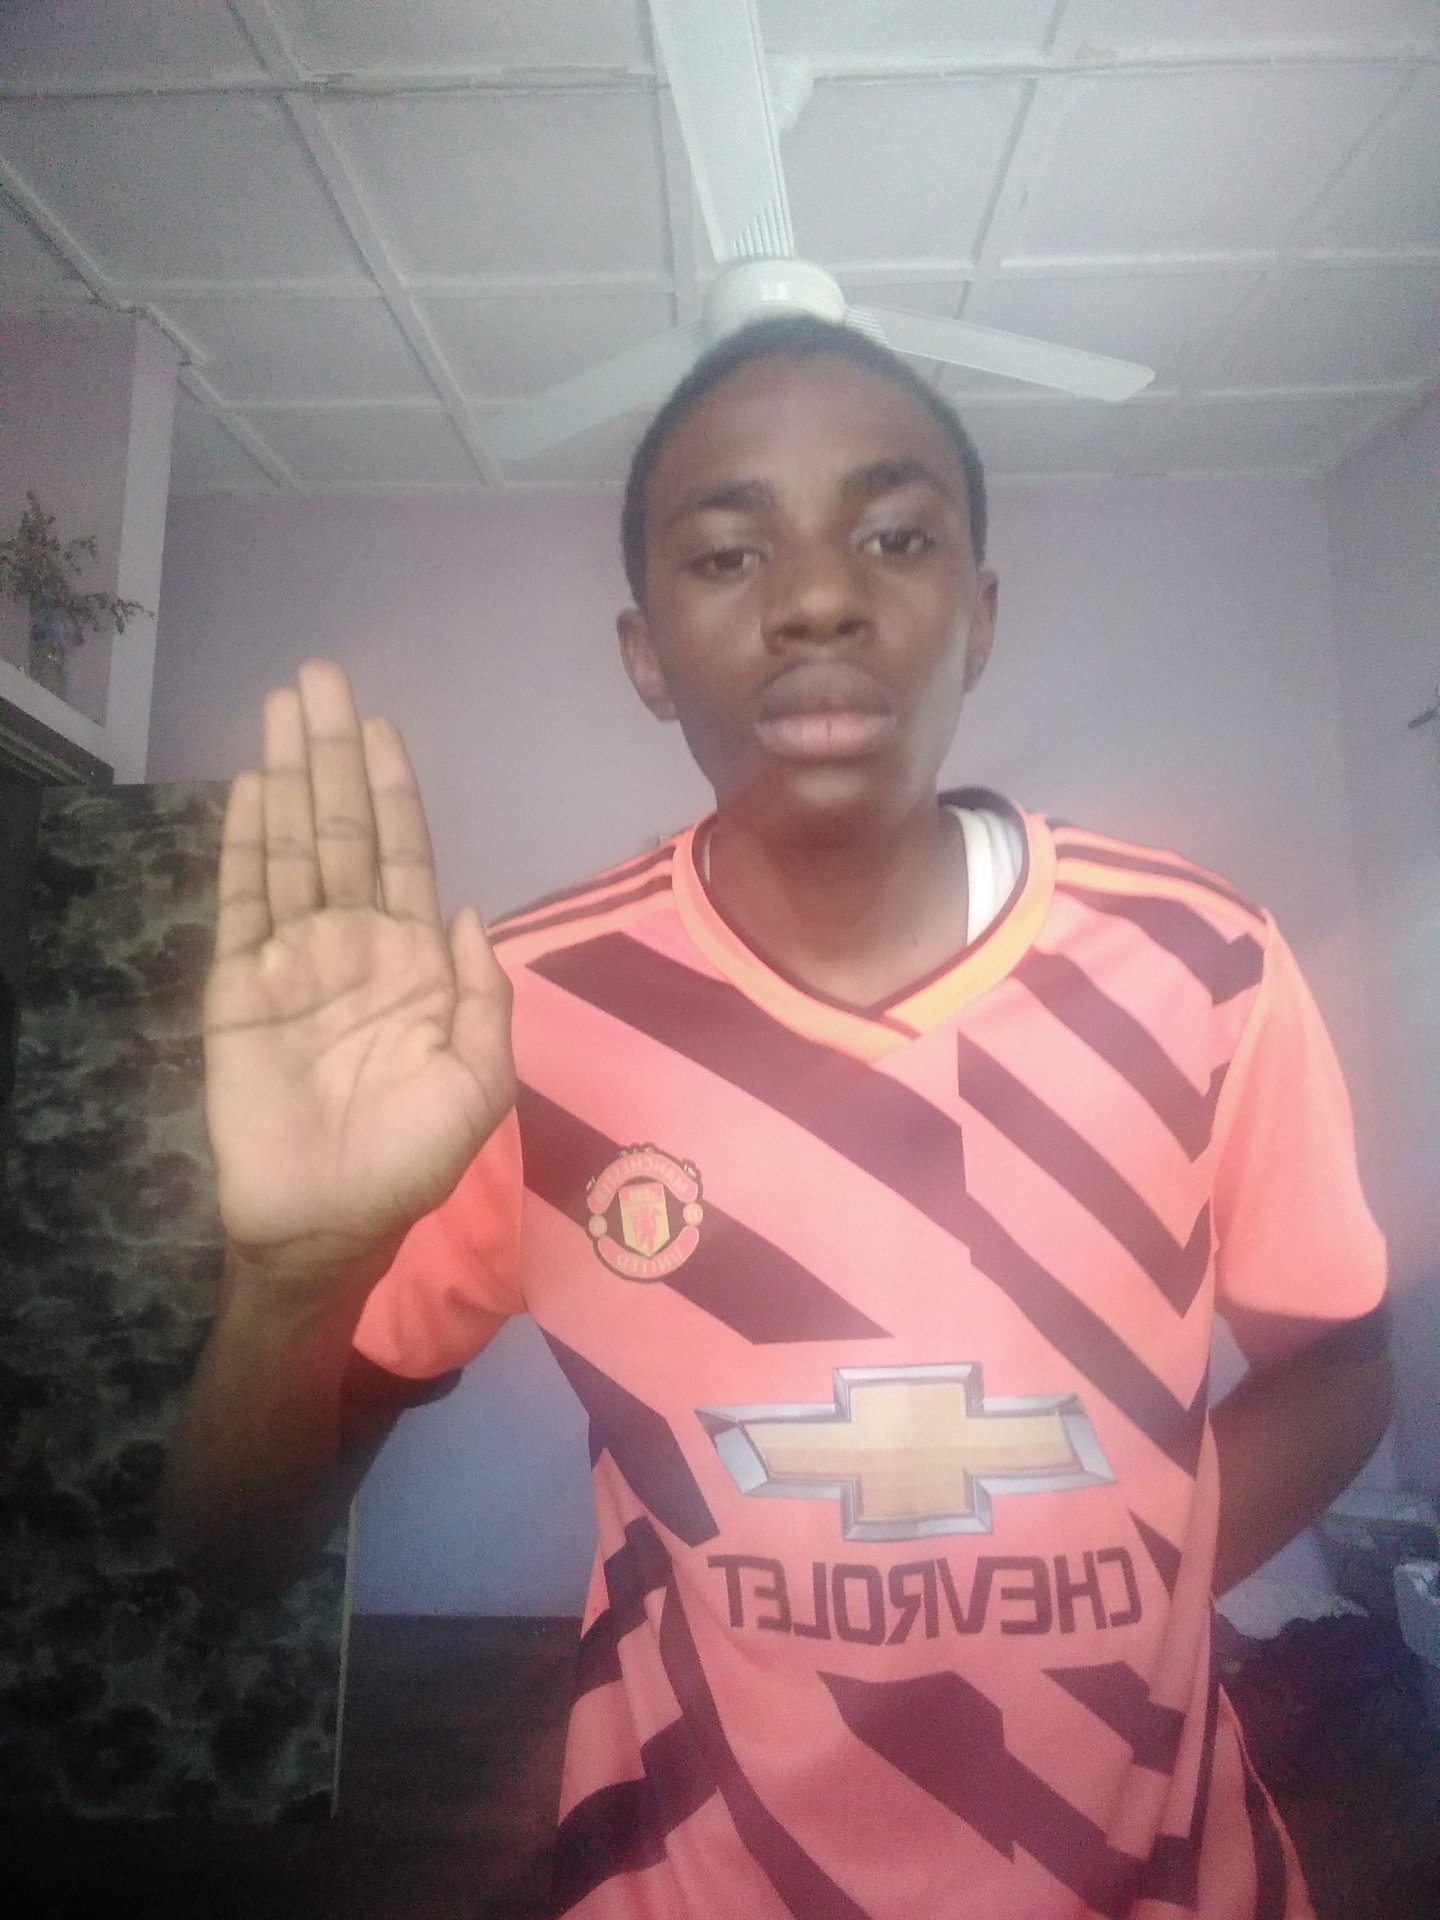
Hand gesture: stop